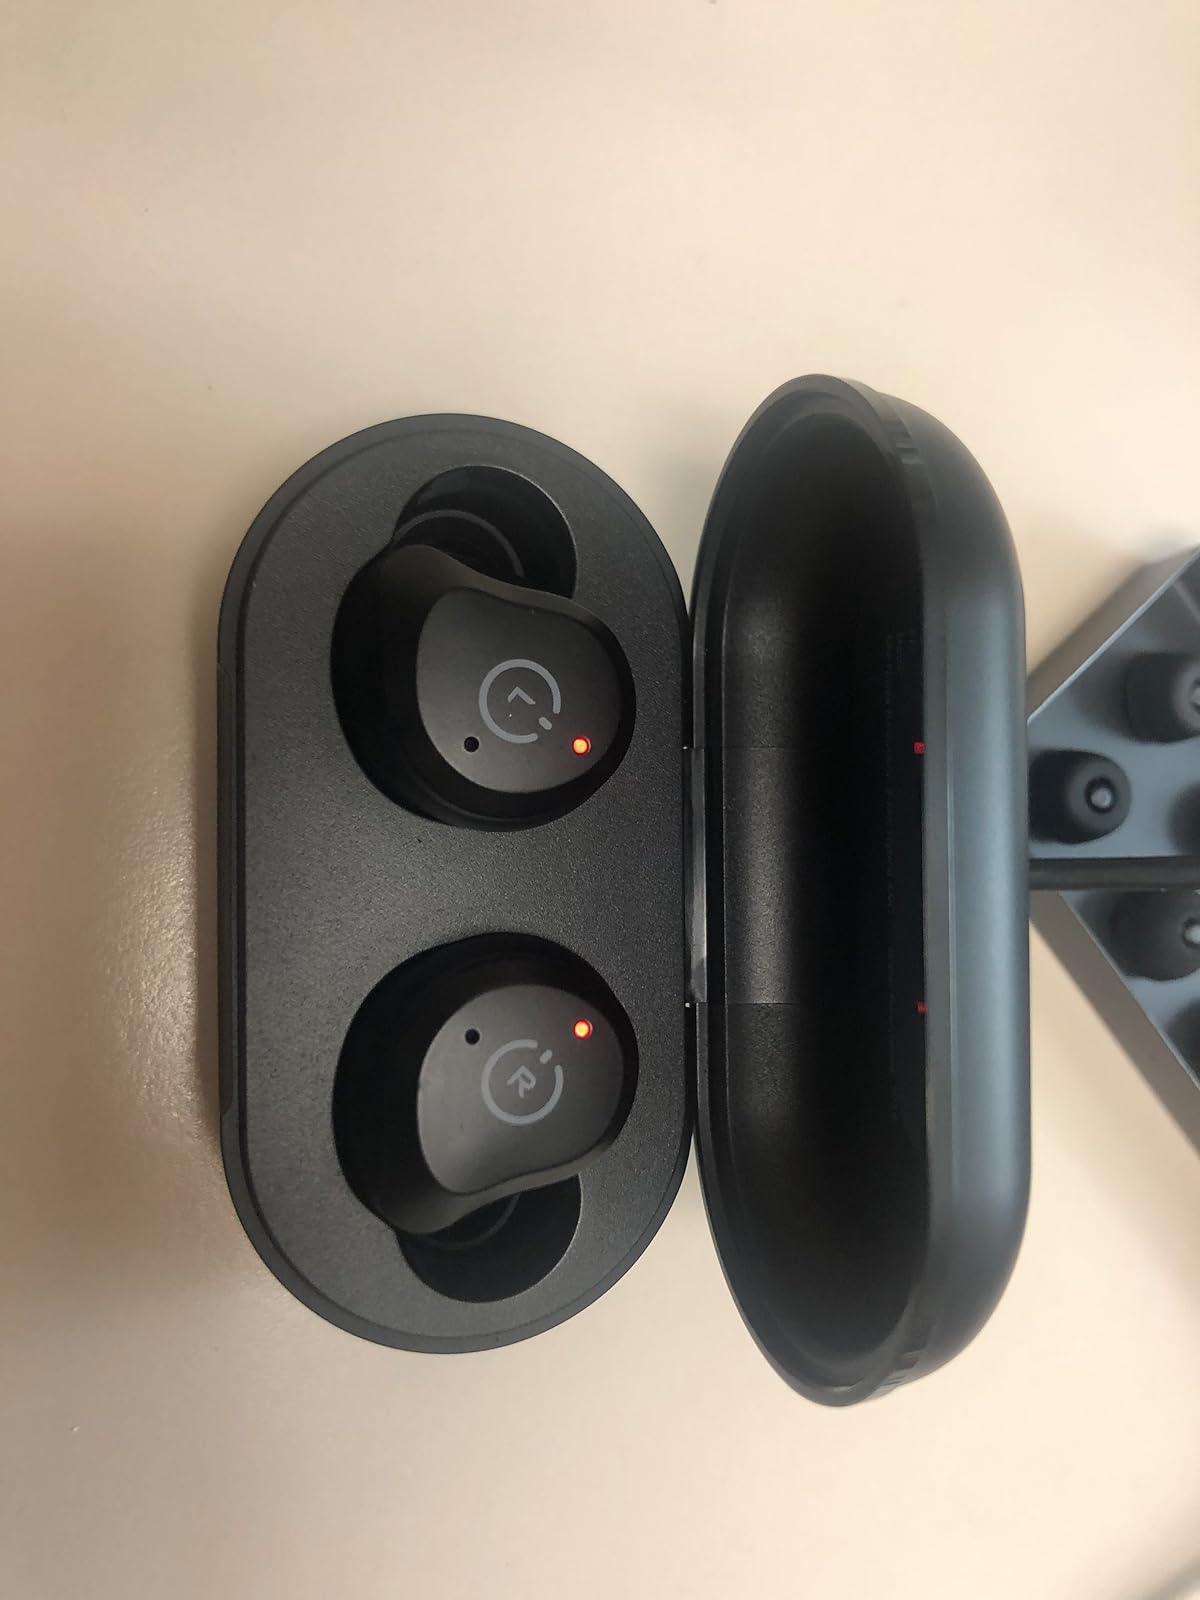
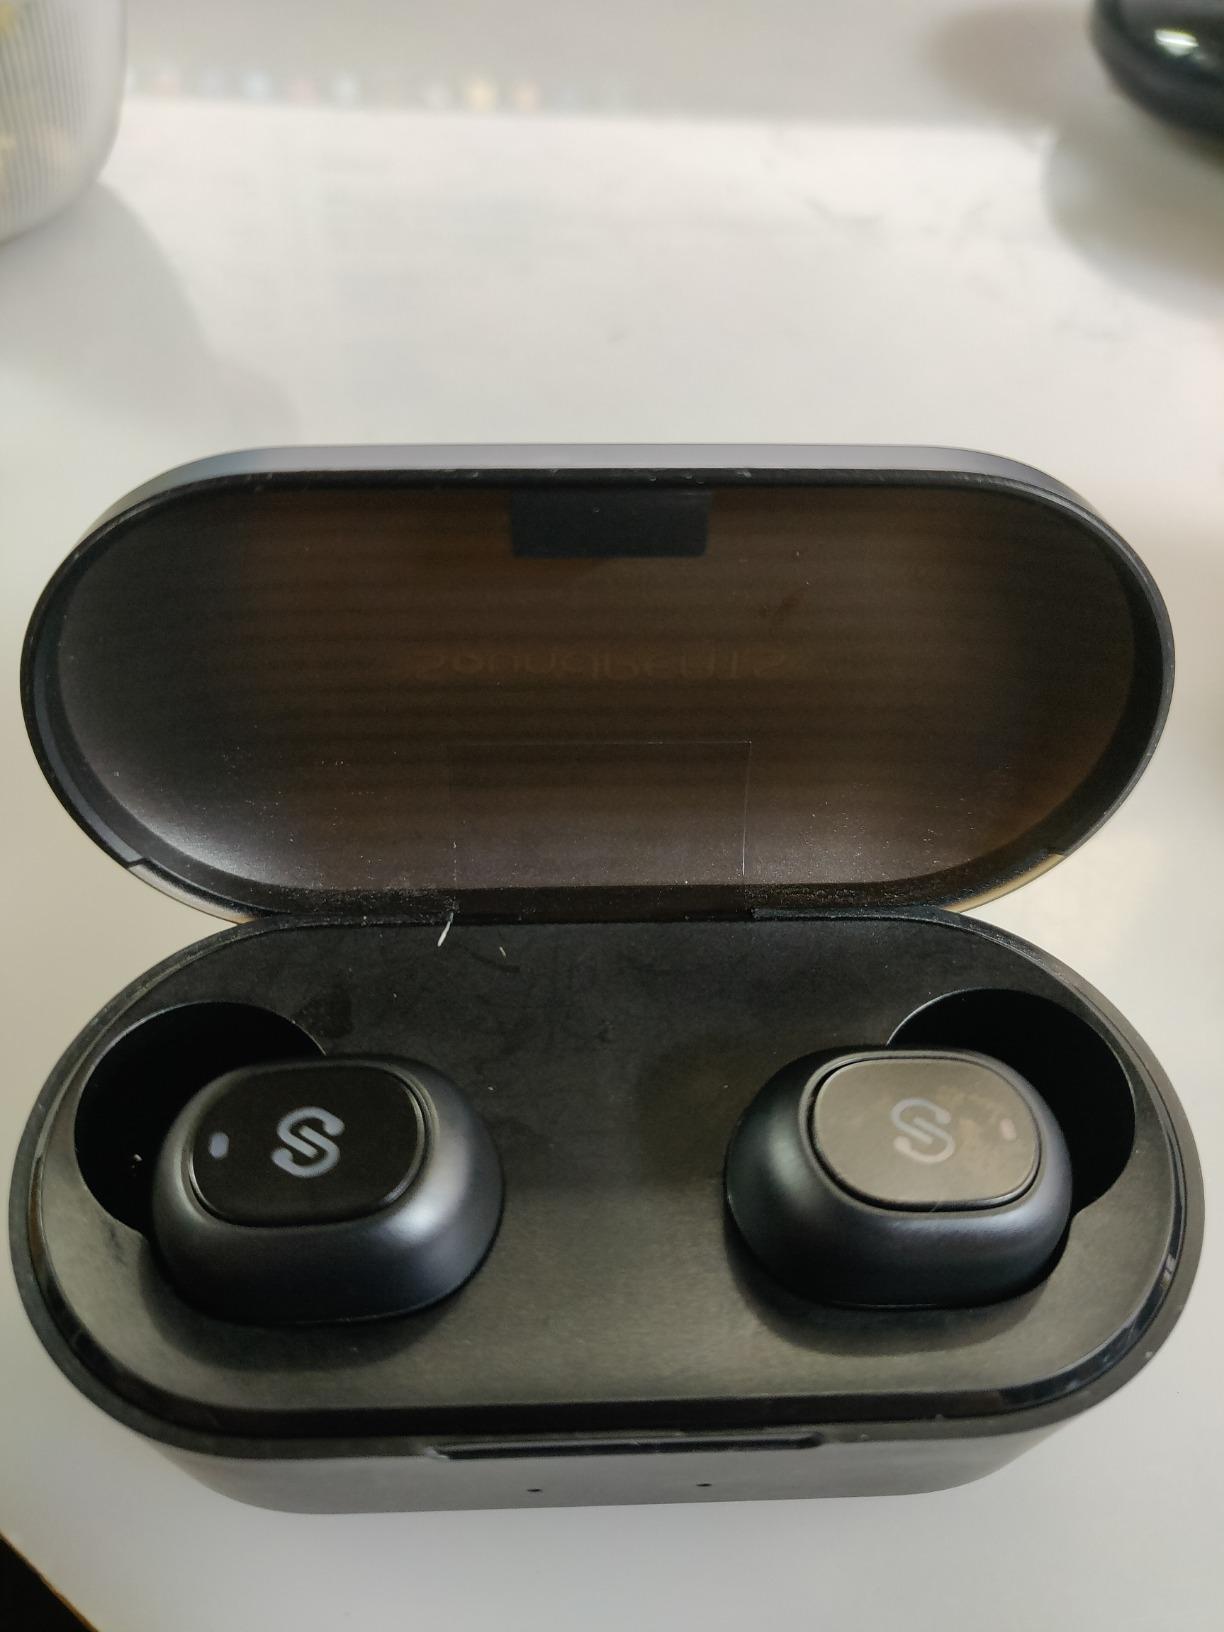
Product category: earbuds
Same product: no